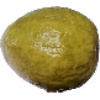
Label: Guava 1